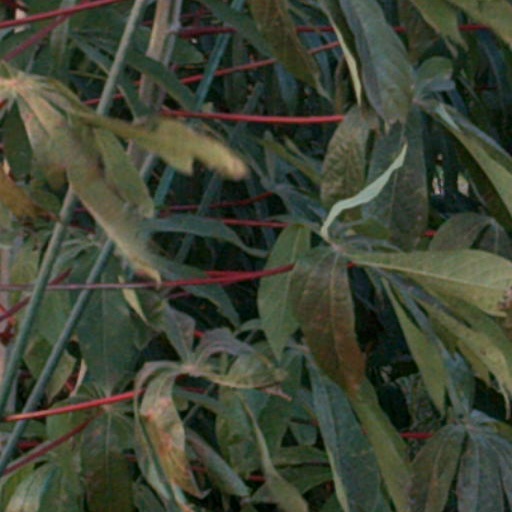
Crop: cassava